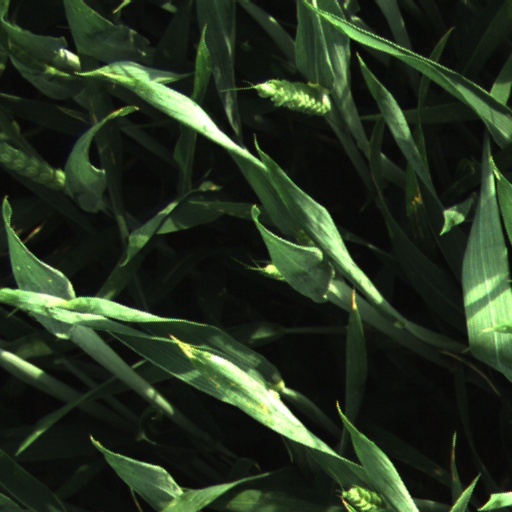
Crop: wheat